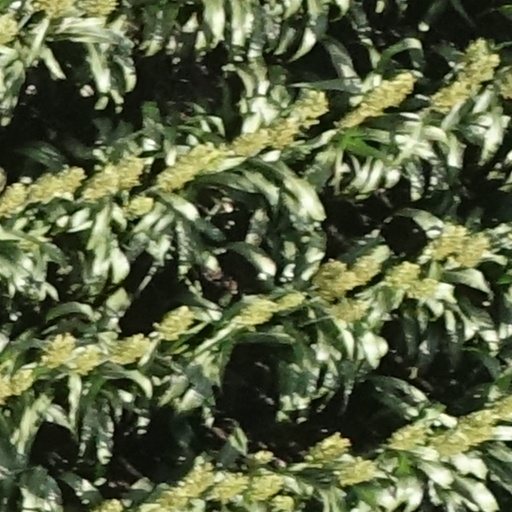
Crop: sorghum